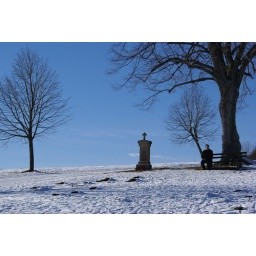
road cross in the snow